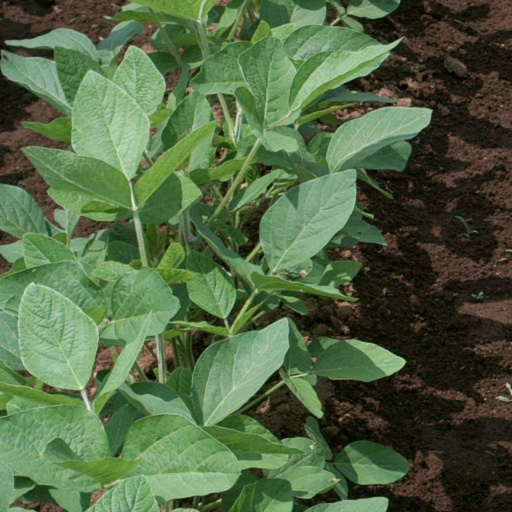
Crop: soybean